George Henry Harlow

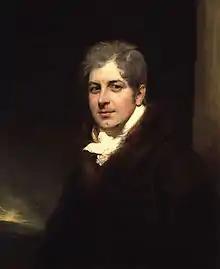
Portrait of Robert William Elliston

In 1818 Harlow, conscious of deficiencies in his executive powers, visited Italy to study the old masters. At Rome he was fêted and flattered in every direction. Canova was especially attracted by him, and obtained him an introduction to the pope. Harlow, however, worked very hard, and completed a copy of Raphael's "Transfiguration" in eighteen days. He was elected a member for merit of the Academy of St. Luke at Rome, an unusual distinction for an English artist, and was invited to paint a self-portrait for the Uffizi gallery of painters at Florence. He painted a picture of "Wolsey receiving the Cardinal's Hat in Westminster Abbey", and presented it to the Academy at Rome.